József Meduna di Montecucco

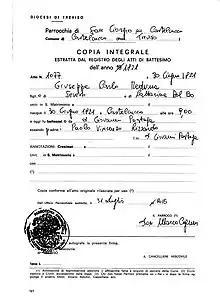
Baptism certificate of Giuseppe Carlo Meduna, Castelcucco, Italy

As member of the national guard he participated in the Hungarian Revolution of 1848. He was a member of the Hungarian Armed Forces Association and one of the founders of the Hungarian Industry Association.